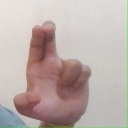
अक्षर: आ